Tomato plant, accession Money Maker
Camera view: tilt-top (135 deg); turntable rotation: 210 degrees
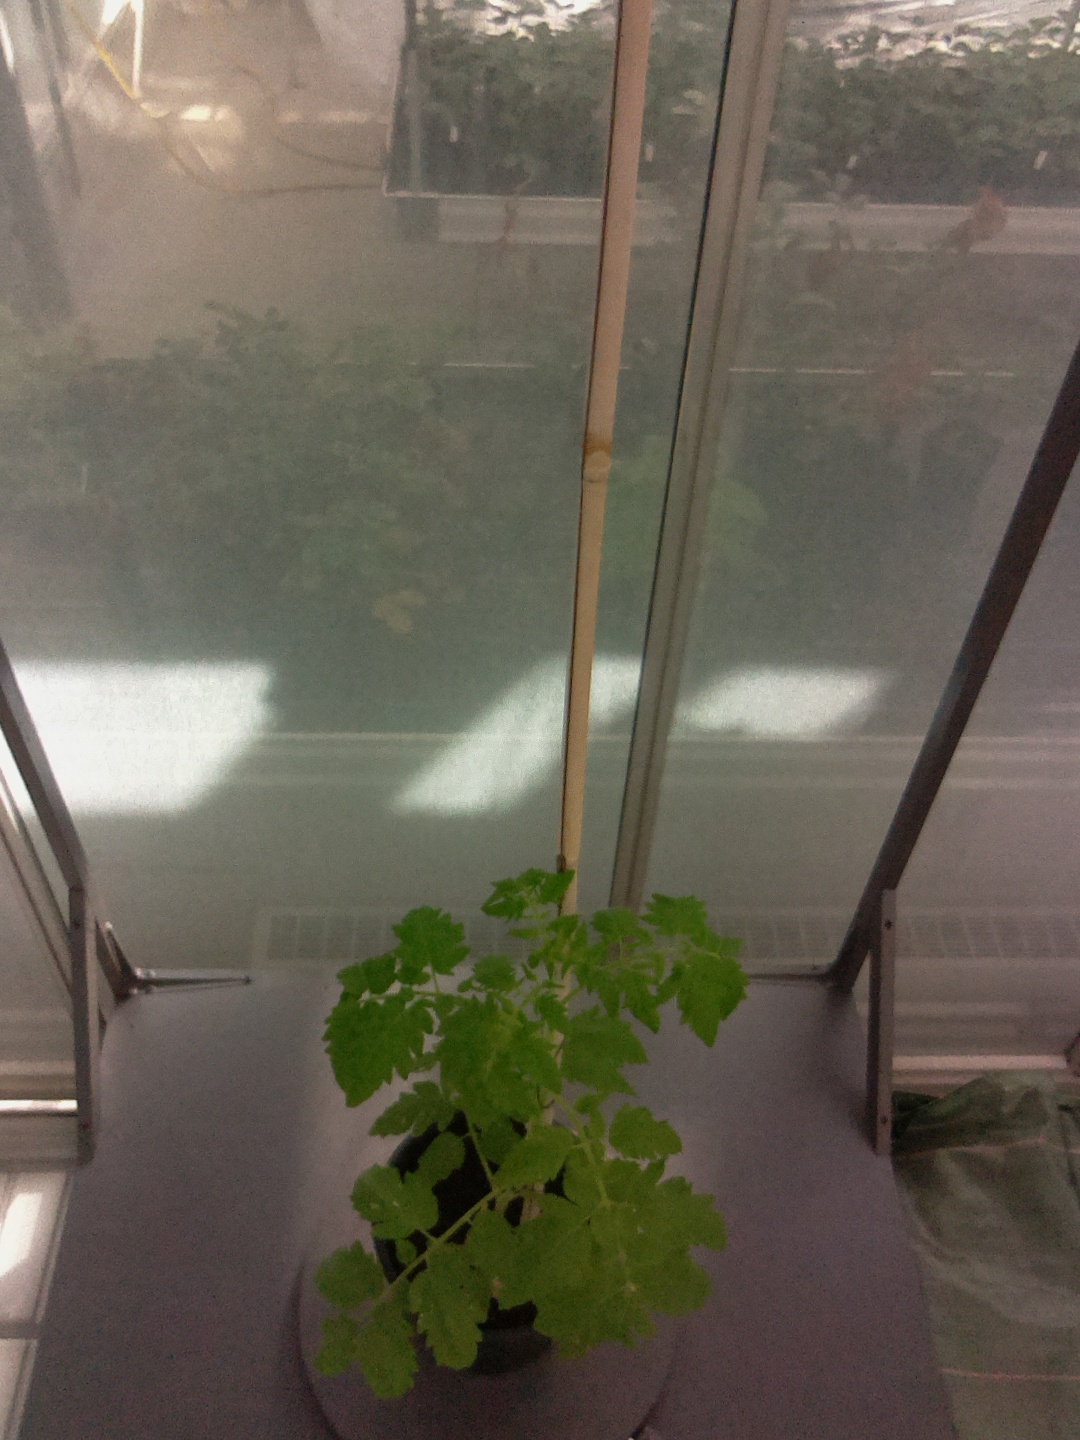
BBCH growth stage 14: 8 of true leaves visible